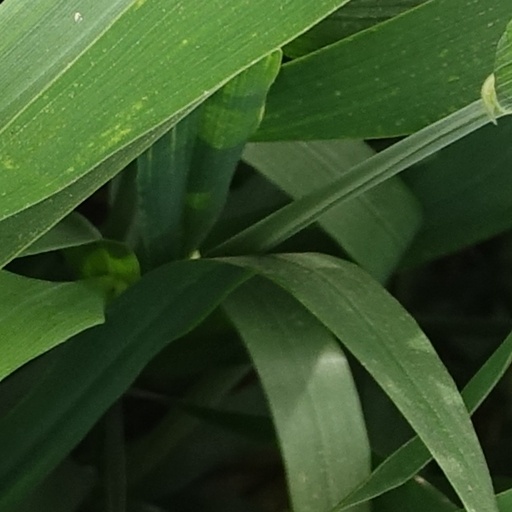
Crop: wheat